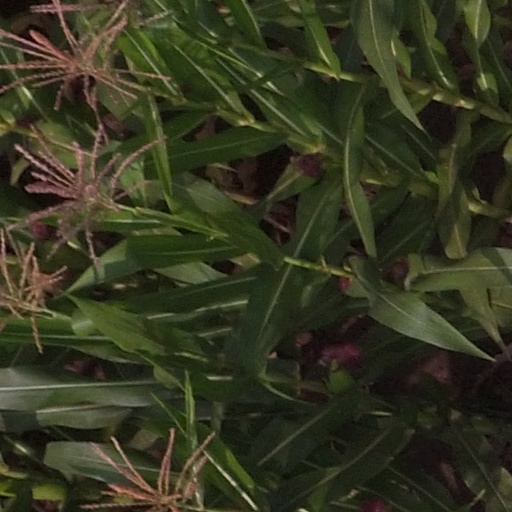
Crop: maize; corn